Atari Games Corp. v. Nintendo of America Inc.

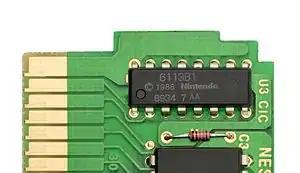
In order for a game cartridge to function on the Nintendo Entertainment System, it needed to contain Nintendo's proprietary 10NES chip.

Until 1980, the Atari VCS was the only major console on the market, with all games produced in-house, by Atari, Inc. After several Atari employees left to found Activision in 1979, Atari sued them for violating a non-disclosure agreement, and attempted to prevent Activision from producing games for the Atari console. The court refused to grant an injunction against Activision, and the two companies settled out of court in 1982, leading to the first official third-party video games for the Atari VCS. Soon after, the United States saw the proliferation of video game consoles, as well as many low-quality games produced by third-party developers. In 1982, the number of Atari games on the market grew from under 100 to over 400 by the end of the year, and experts began to warn of an oversupply. The number of games over-saturated the market, and was a factor that led to the video game crash of 1983 in North America.